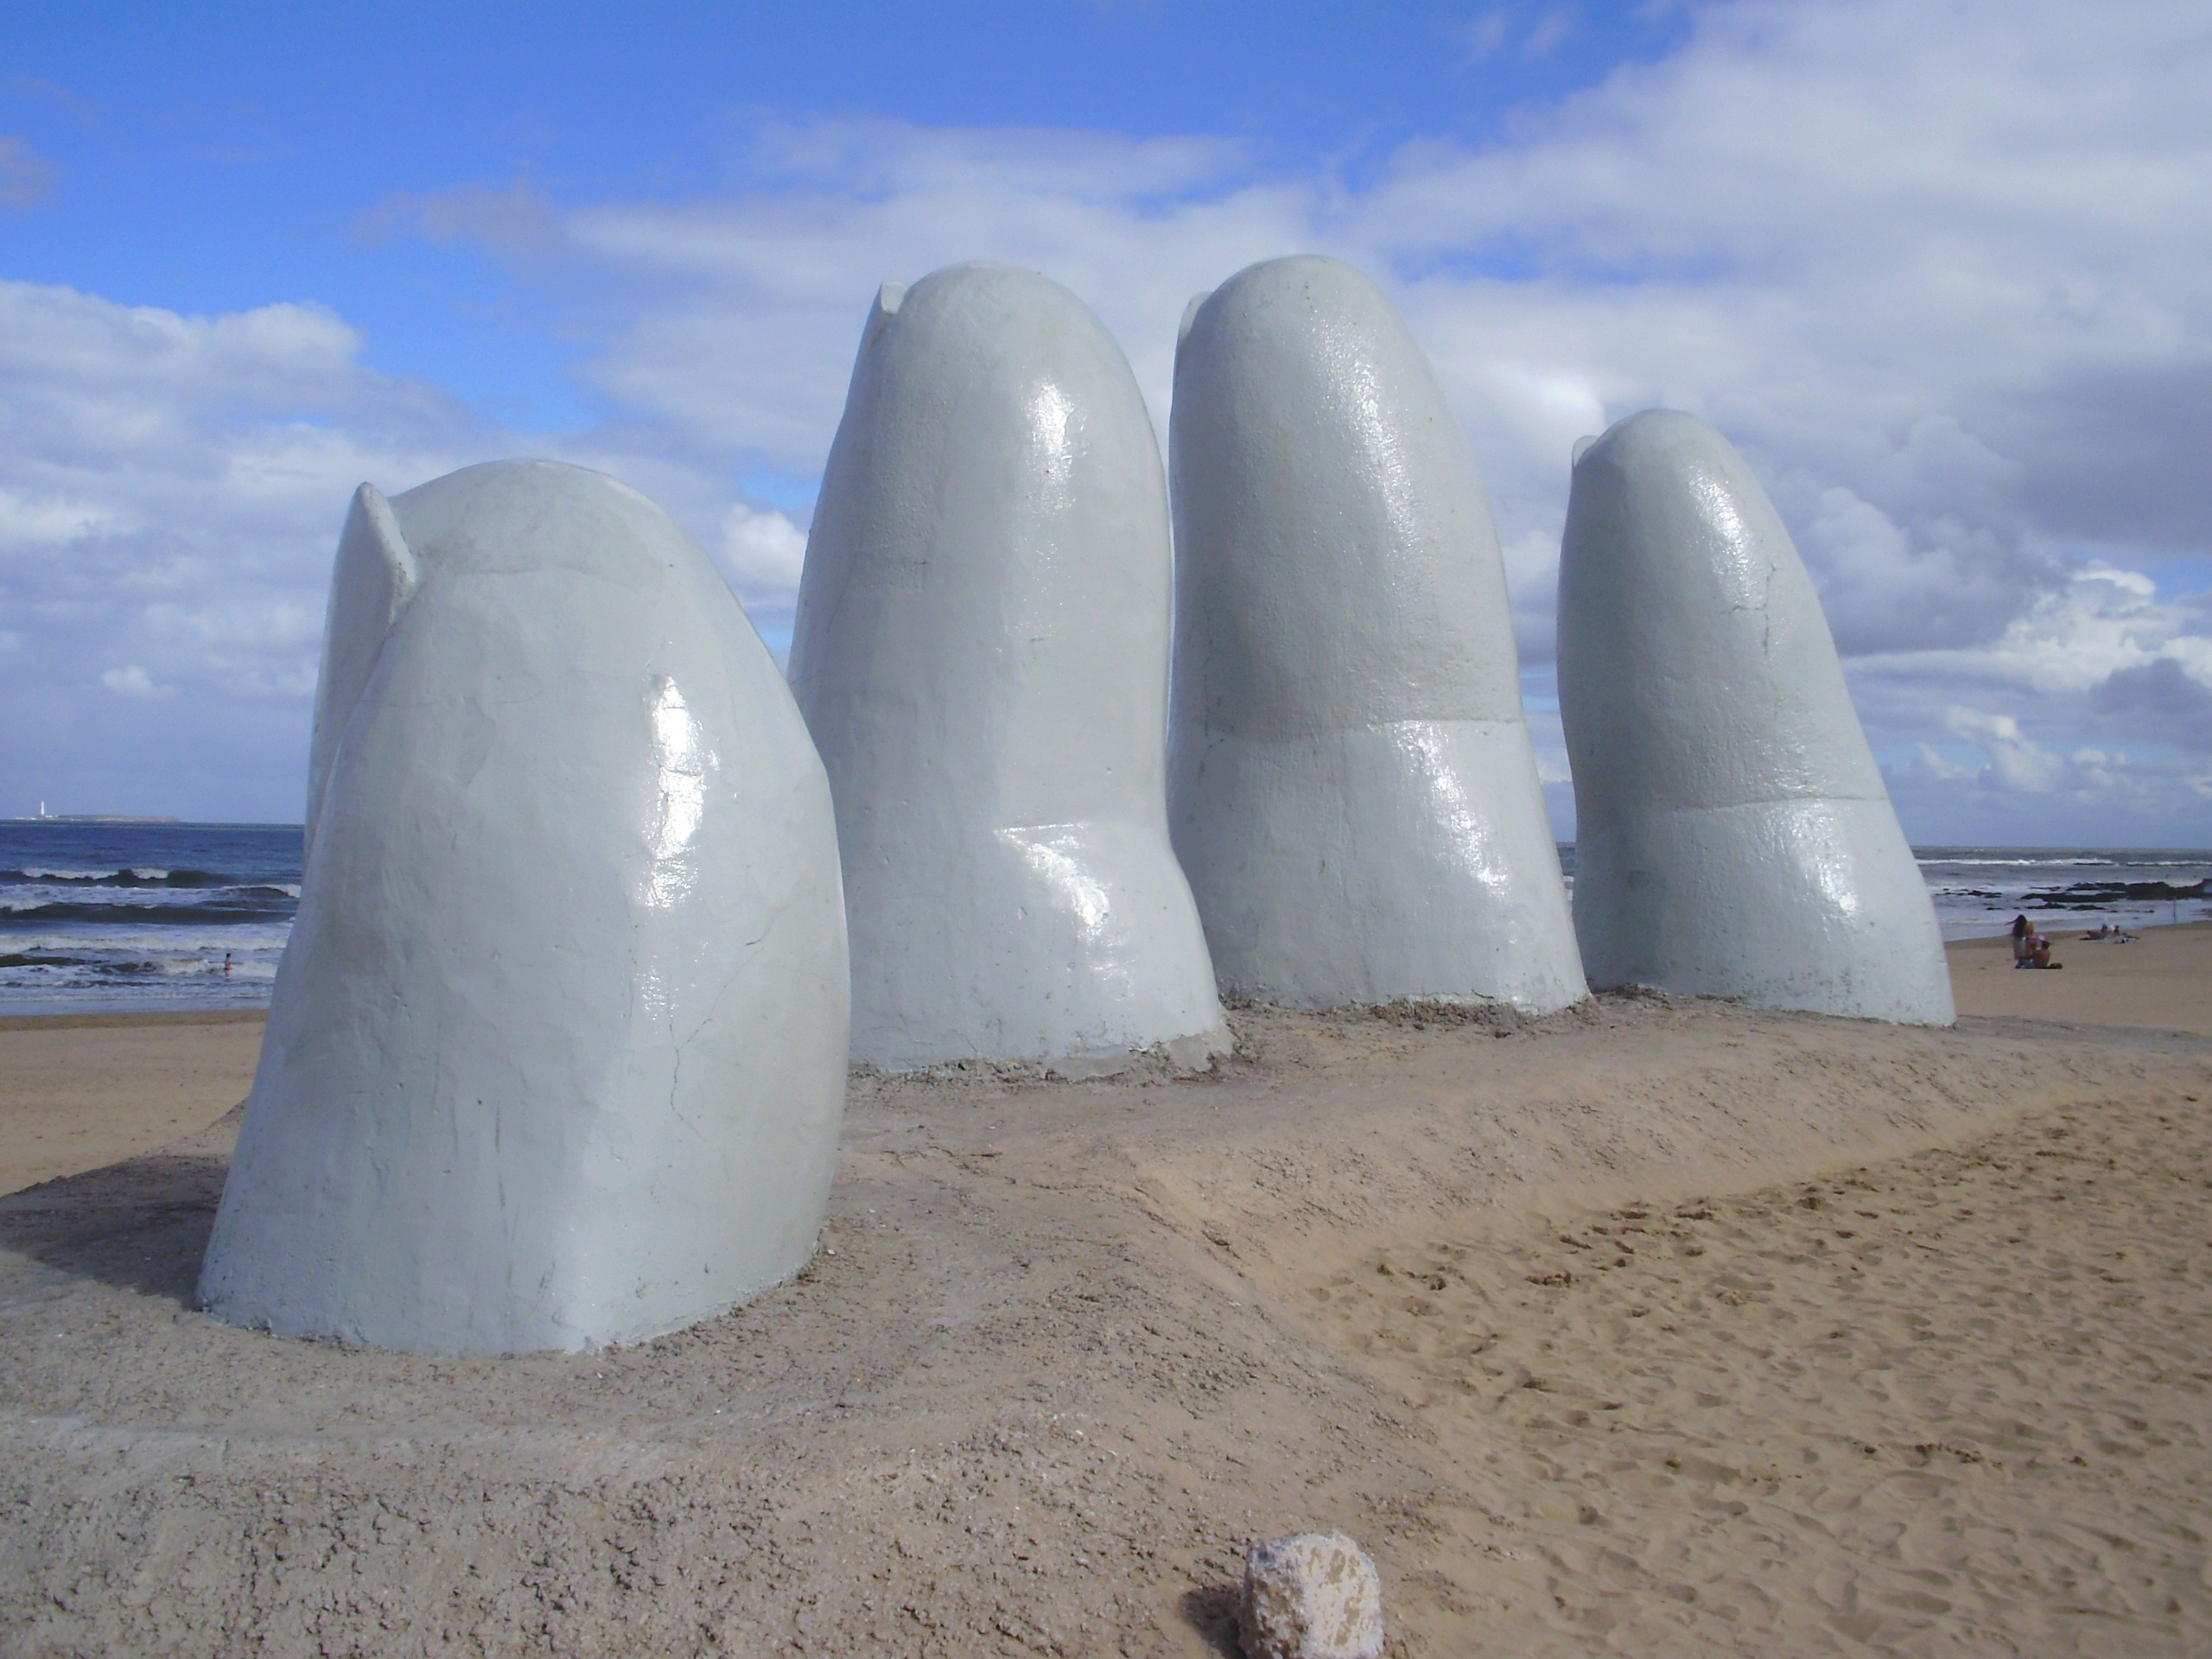
beach, landscape, sea, water, nature, sand, ocean, sky, wind, scenic, artistic, material, sculpture, outside, clouds, fingers, ecosystem, monolith, uruguay